Abbey Holmes

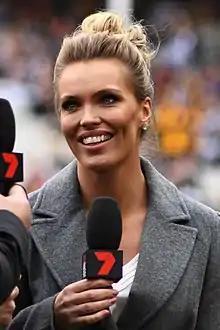
Holmes working with Seven Network in April 2019

Abbey Holmes (born 7 January 1991) is a former Australian rules footballer who played for the Adelaide Football Club in the AFL Women's (AFLW). She began playing football for the Waratah Football Club in the Northern Territory Football League in 2012 and won four consecutive premierships with the club, along with being the league's leading goalkicker the same four seasons. In 2014, she became the first woman to kick 100 goals in a season in an established football league, and in 2016 she was drafted in the inaugural AFL Women's draft by Adelaide.